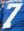
Number: 7